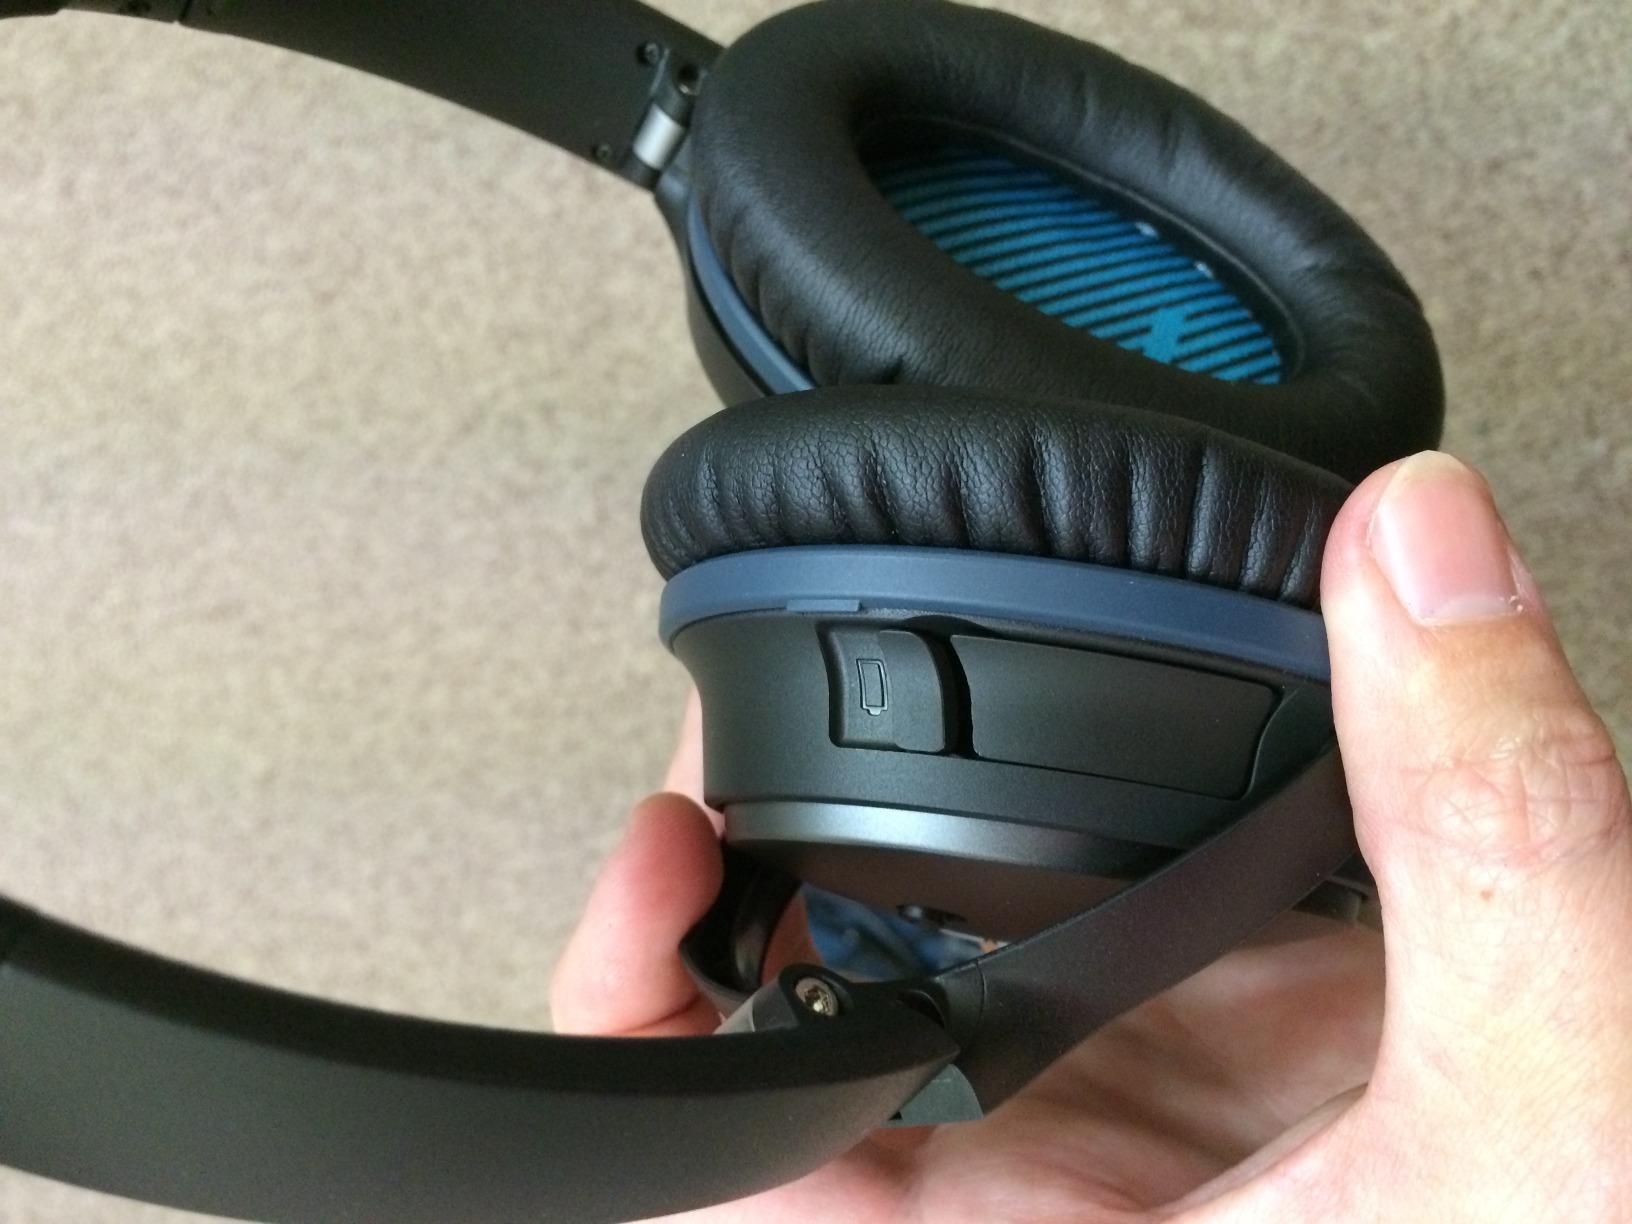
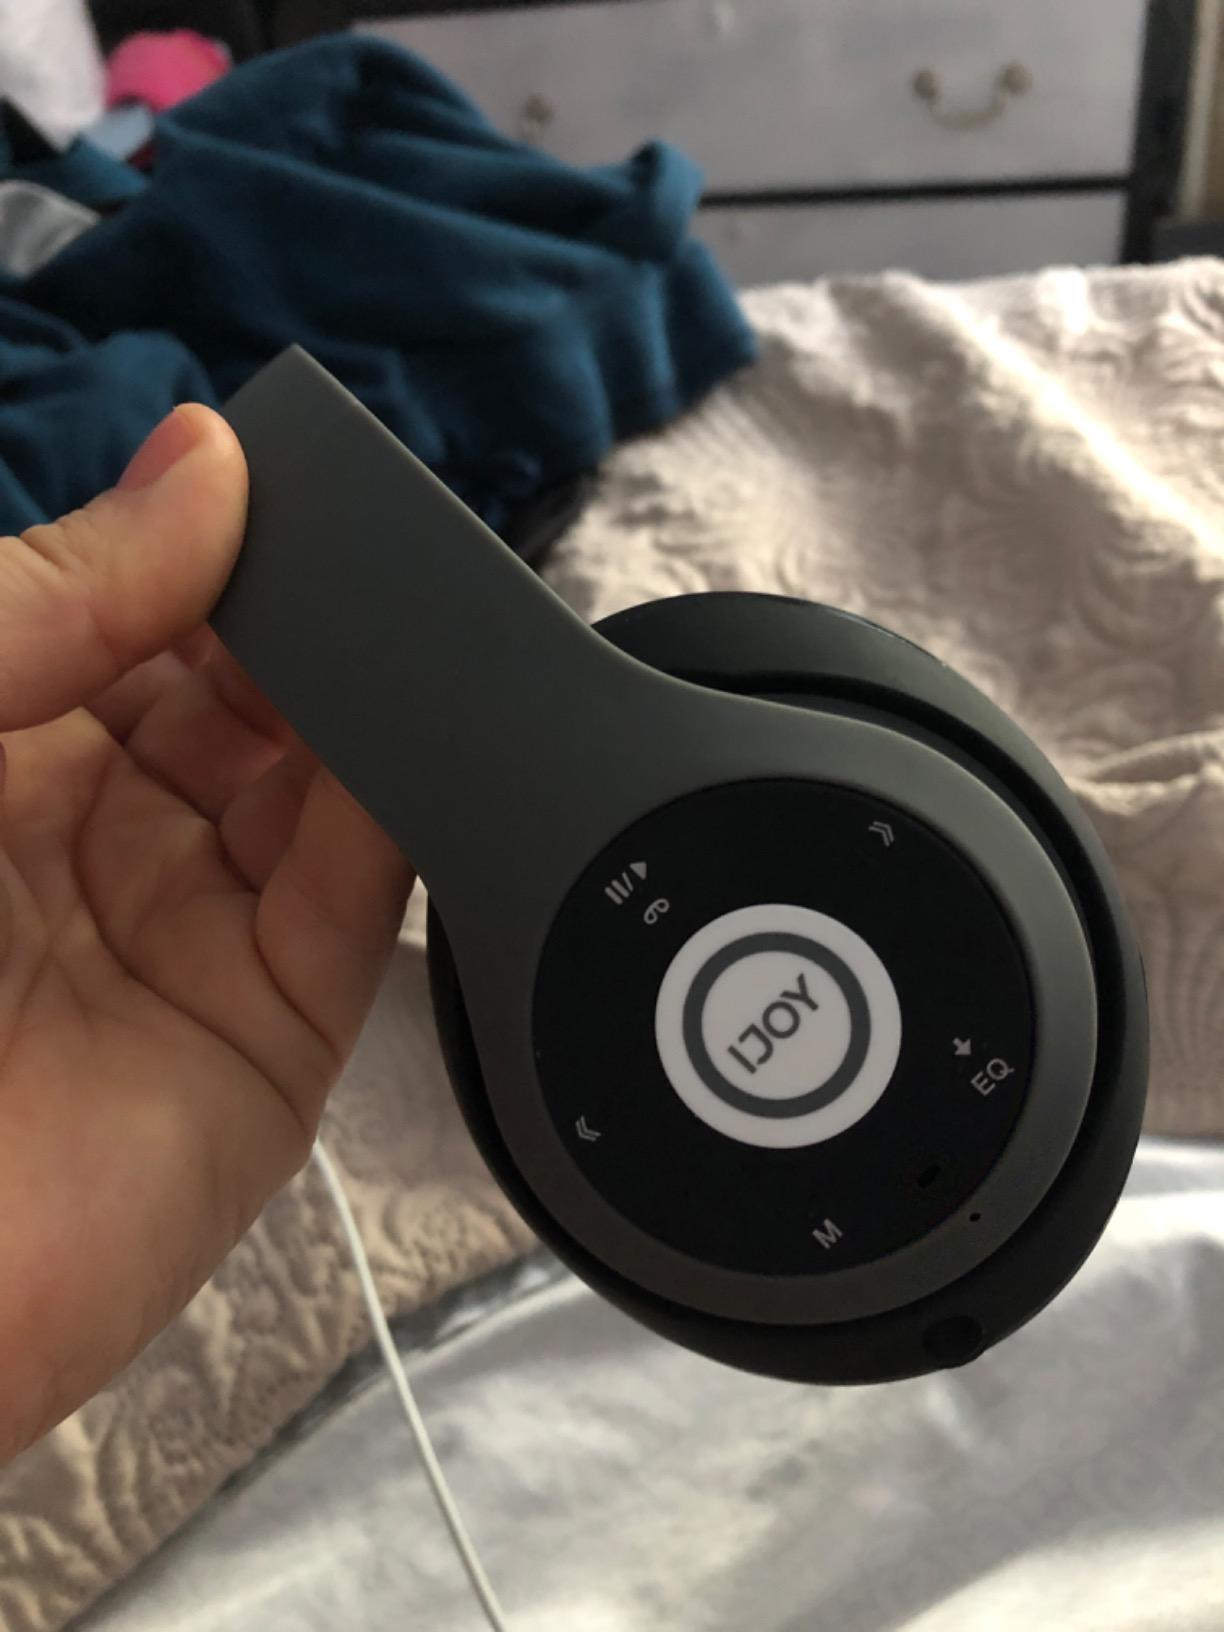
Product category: headphones
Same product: no